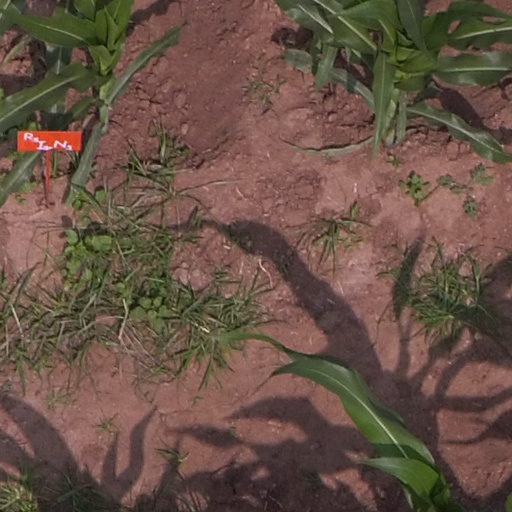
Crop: maize; corn